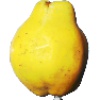
Label: Quince 1